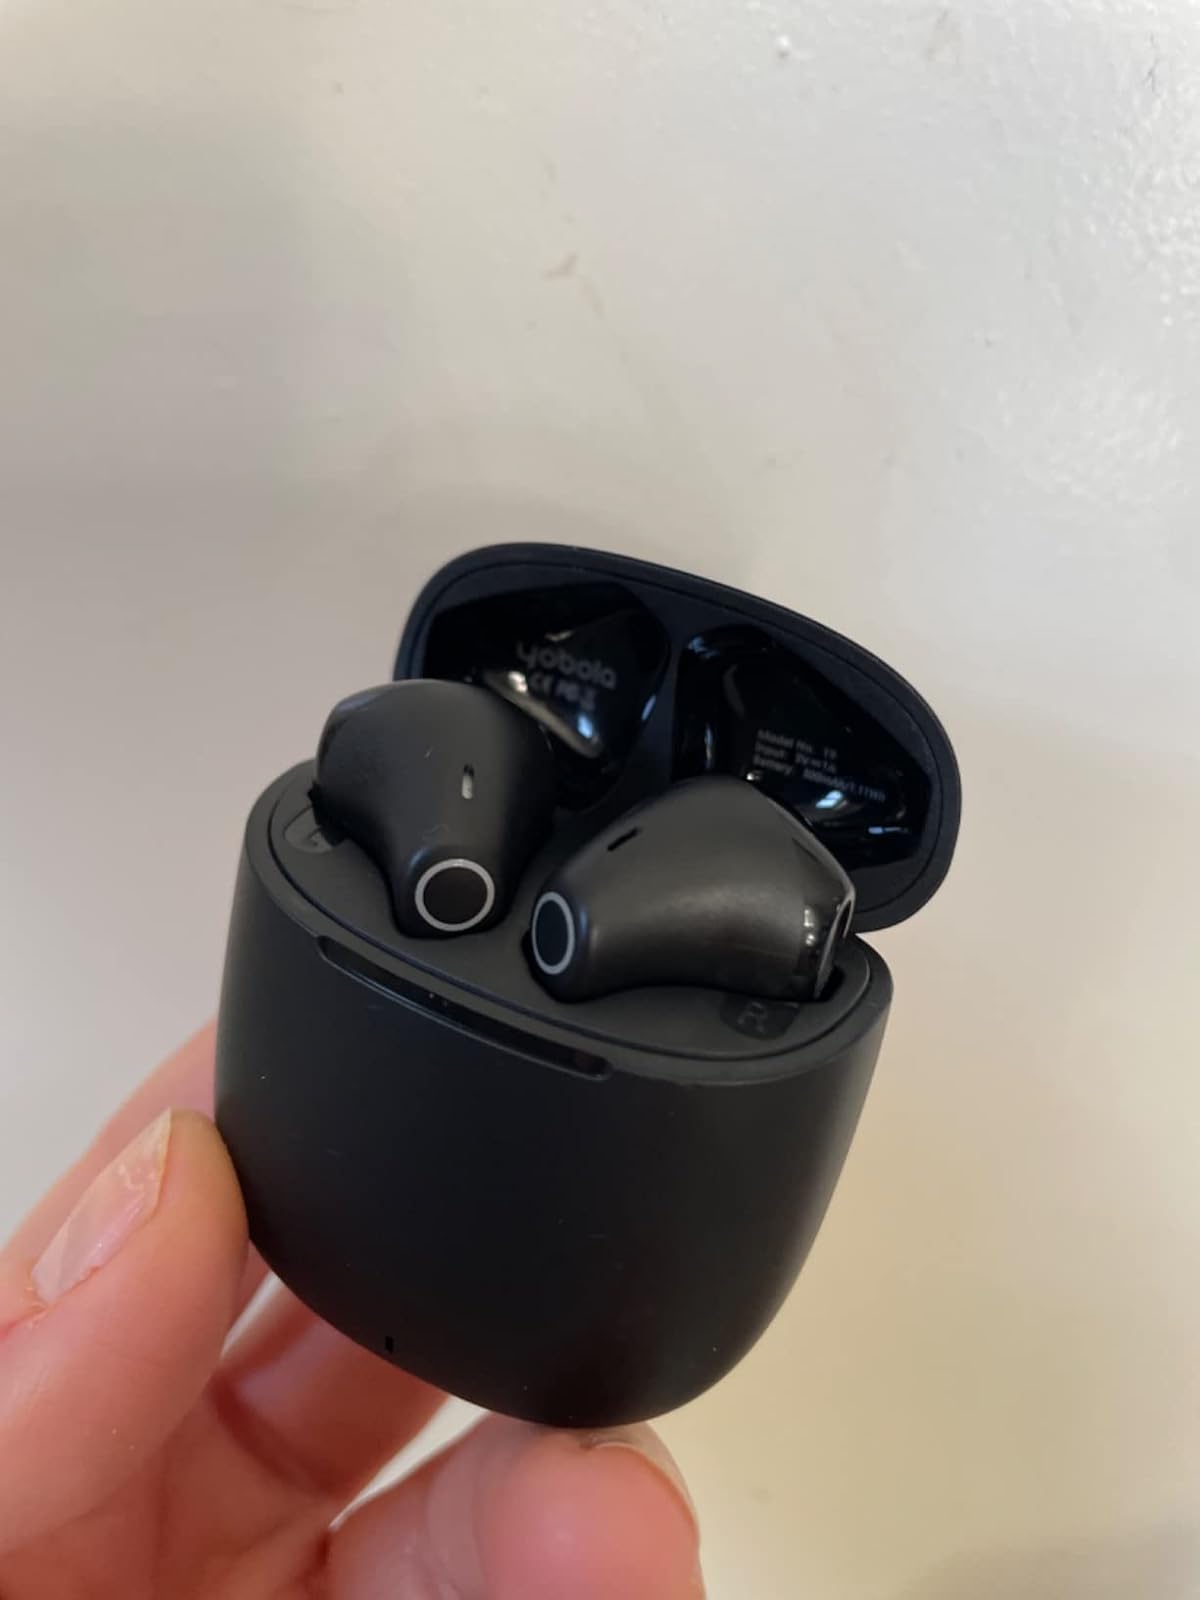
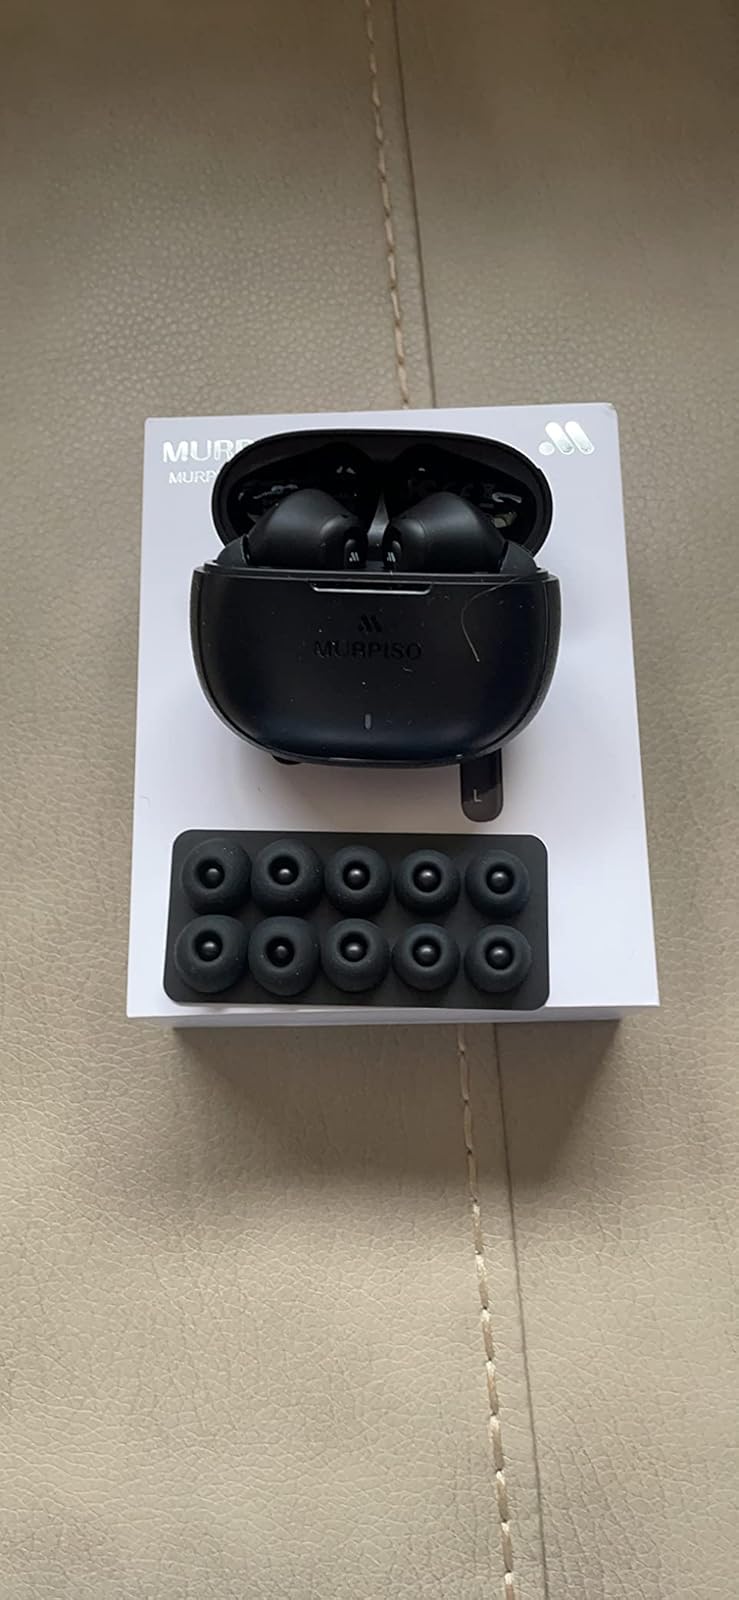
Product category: earbuds
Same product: no